Sky position (RA, Dec in degrees): 28.12, 0.9426
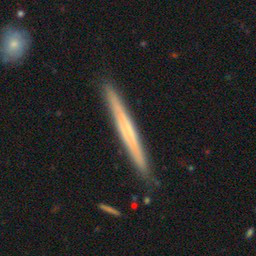
Galaxy morphology: Edge-on Galaxies without Bulge